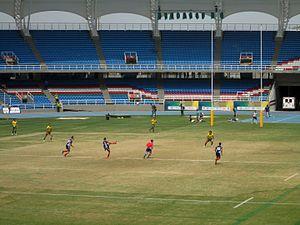
L’équipe de France de rugby à sept est l’équipe qui représente la France dans les compétitions majeures de rugby à sept. Elle participe à la Seven's Grand Prix Series, le World Rugby Sevens Series et la Coupe du monde. Elle rassemble les meilleurs joueurs de France sous le patronage de la Fédération française de rugby.
La saison 2013-2014 de l'Union sportive dacquoise est la dixième saison du club landais en seconde division du championnat de France, la cinquième consécutive depuis son retour au sein de l'antichambre de l'élite du rugby à XV français. Cette saison est la seconde consécutive à lutter pour le maintien en division professionnelle.